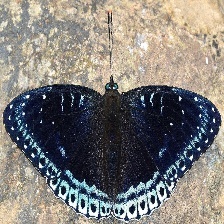
Species: POPINJAY